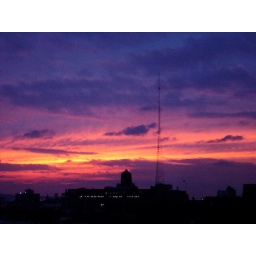
Sunset over Brooklyn as seen from my office window